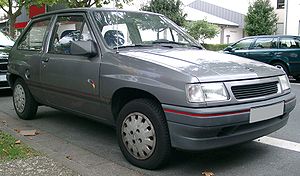
Opel Corsa A / Modelhistorie / Facelifts
Opel Corsa A var en mellem september 1982 og marts 1993 af Opel bygget minibil i Corsa-serien.